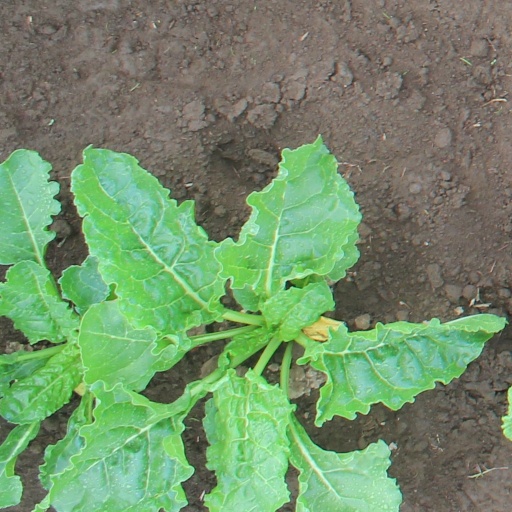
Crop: sugar beet